Answer in natural language. Considering the relative positions, where is sleek black flatscreen smart tv (highlighted by a blue box) with respect to gray threeseater sofa (highlighted by a red box)? Choose between the following options: above or below
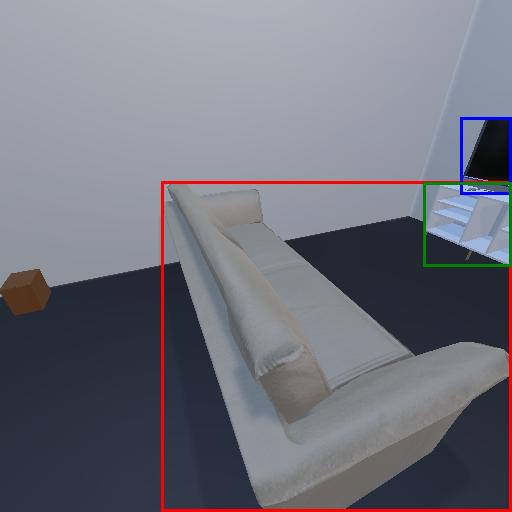
<answer>above</answer>